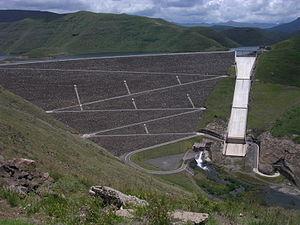
Le barrage de Mohale est un barrage au Lesotho. Il est construit en 2002 sur la rivière Senqunyane. Il a pour vocation principale d'alimenter l'Afrique du Sud en eau potable et pour l'agriculture. Il fait partie du Lesotho Highlands Water Project.